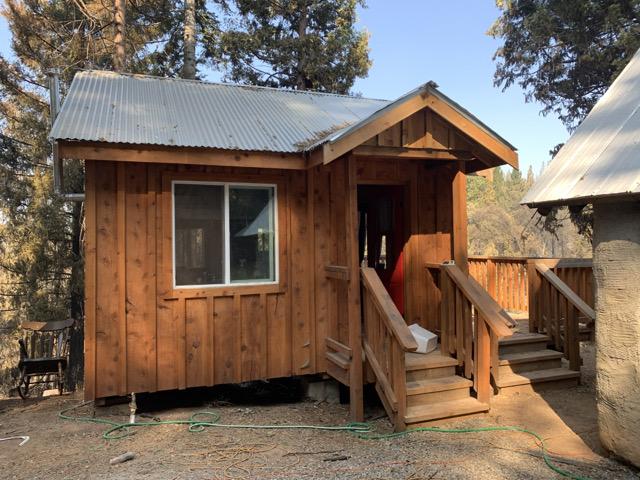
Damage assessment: affected